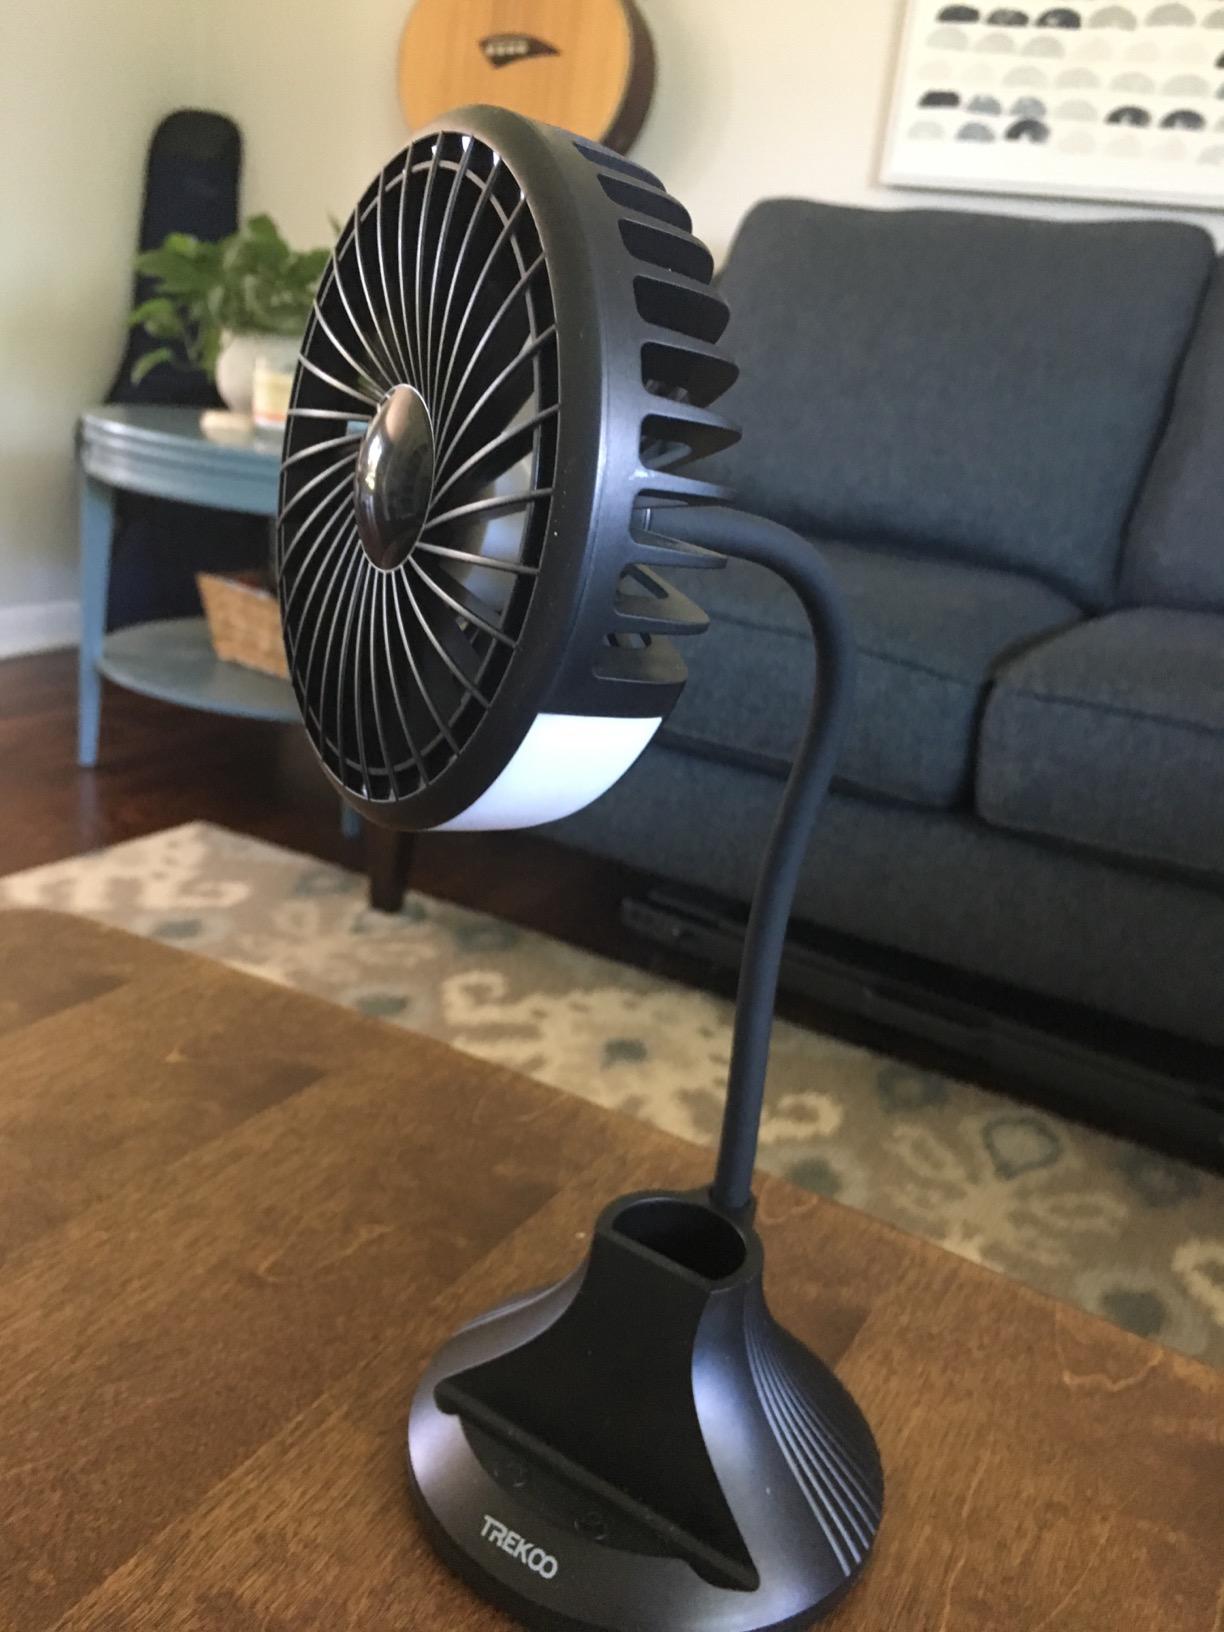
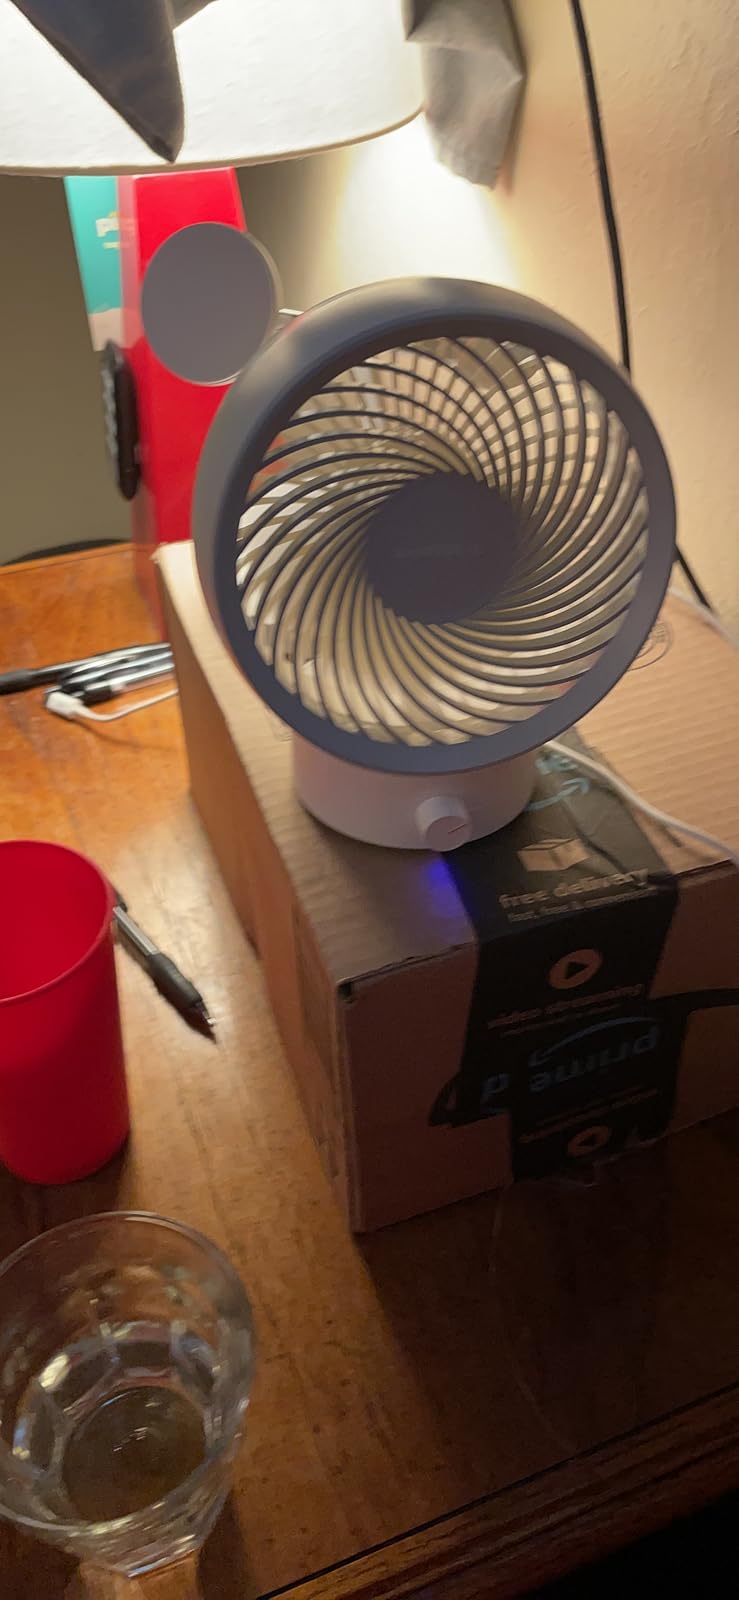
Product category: fan
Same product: no